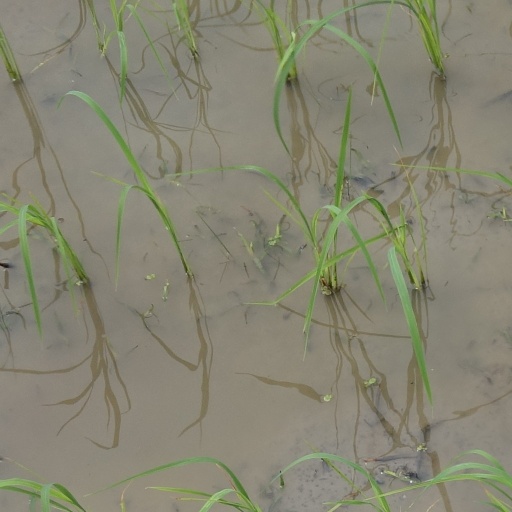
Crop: rice